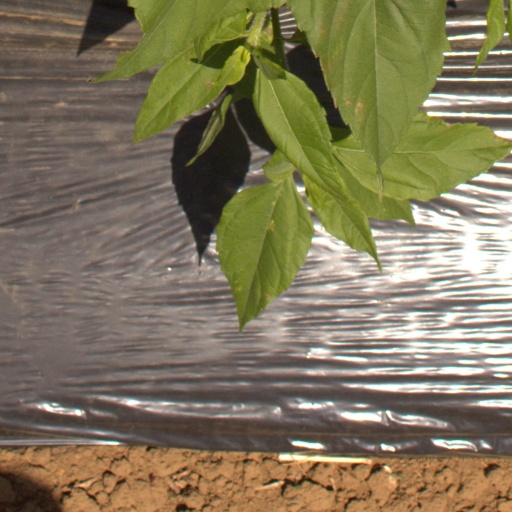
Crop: Jerusalem artichoke